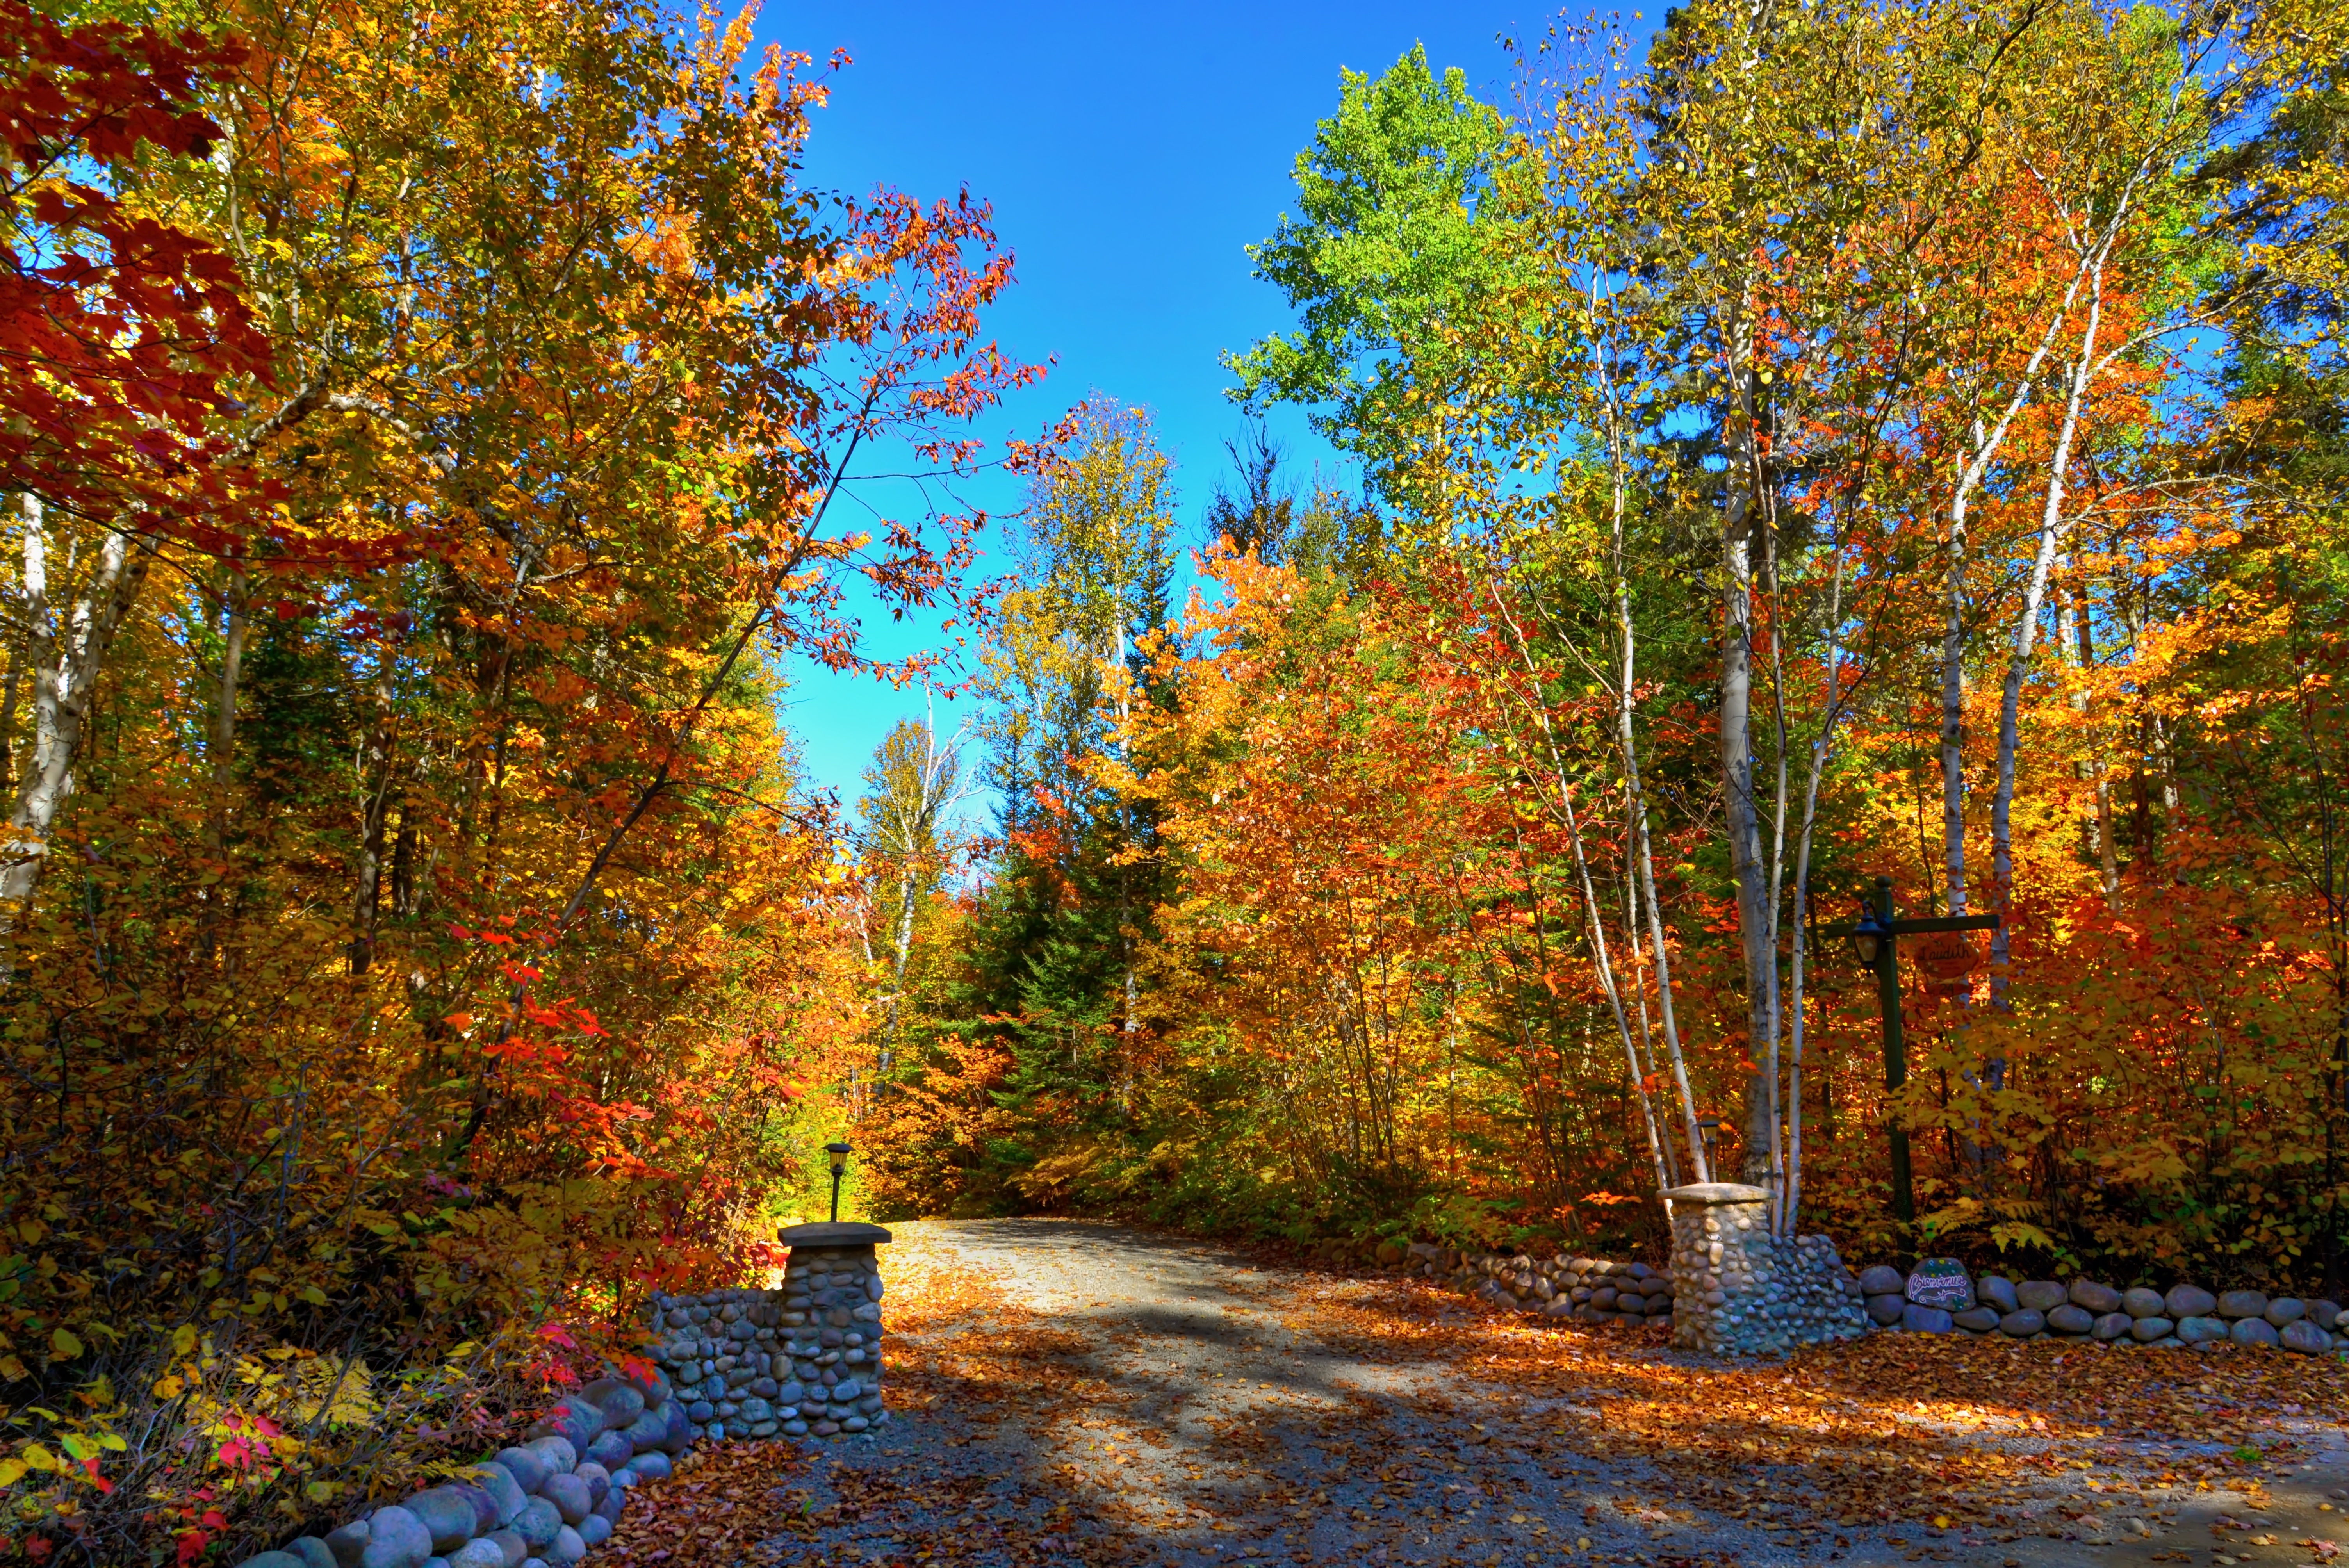
landscape, tree, nature, forest, path, branch, wood, sunlight, leaf, fall, autumn, season, trees, canada, deciduous, quebec, woodland, habitat, fall colors, autumn landscape, ecosystem, warm colors, biome, woody plant, temperate broadleaf and mixed forest, temperate coniferous forest